Ronny (footballer, born 1986)

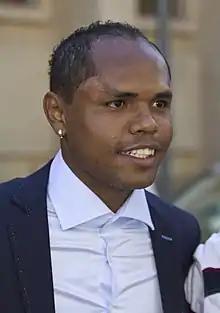
Ronny in 2013

Ronny Heberson Furtado de Araújo (born 11 May 1986), known simply as Ronny, is a Brazilian former professional footballer who mainly played as a midfielder.